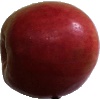
Label: apple_crimson_snow